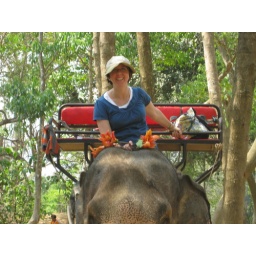
flowers my elephant rider gave me to pose with in the picture..afterwards the elephant enjoyed munching on them